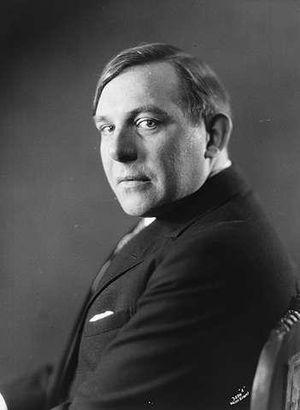
Ronald August Fangen est un homme de lettres norvégien, à la fois romancier, essayiste et auteur dramatique, né à Kragerø, près de Bergen, le 29 avril 1895 et mort accidentellement à Snarøya le 22 mai 1946 au cours d'un crash de l'avion de ligne régulier Oslo-Bergen à l'aéroport de Fornebue, à proximité d'Oslo.